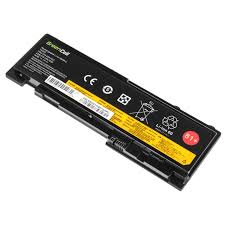
Waste category: battery